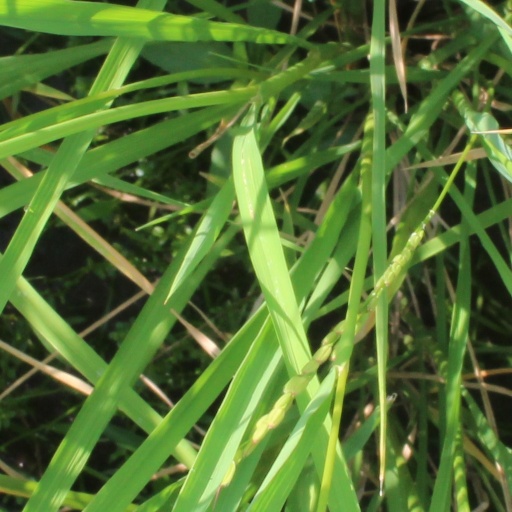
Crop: rice